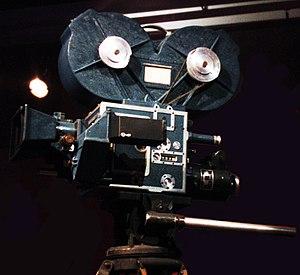
Caméra Technicolor (trichrome) années 1940-50
Dans une caméra de prise de vues cinématographique, qu’elle soit professionnelle ou d’amateurs, le viseur désigne l'équipement technique qui permet au cadreur de déterminer la façon dont il va filmer son sujet : angle de prise de vues, « grosseur » du plan, déplacements éventuels de la caméra, et par lequel il contrôle tous ces éléments durant la prise de vues.
La caméra Technicolor est une caméra argentique 35 mm, fabriquée par Mitchell Camera Corporation, pour utiliser le procédé Technicolor de prise de vues noir et blanc à sélection tri-chrome chargées en même temps dans la caméra. Le prix de la caméra et sa triple consommation de métrage, bien qu’en noir et blanc, limita son utilisation de 1935 à 1953 en tant que matériel de prise de vues. Le tirage des copies Technicolor — qu’on pourrait qualifier « d’imprimerie » — restera en usage beaucoup plus longtemps.